History painting

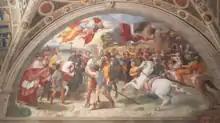
"The Meeting of Leo the Great and Attila" by Raphael and his workshop, 1513–14

The term is generally not used in art history in speaking of medieval painting, although the Western tradition was developing in large altarpieces, fresco cycles, and other works, as well as miniatures in illuminated manuscripts. It comes to the fore in Italian Renaissance painting, where a series of increasingly ambitious works were produced, many still religious, but several, especially in Florence, which did actually feature near-contemporary historical scenes such as the set of three huge canvases on "The Battle of San Romano" by Paolo Uccello, the abortive "Battle of Cascina" by Michelangelo and the "Battle of Anghiari" by Leonardo da Vinci, neither of which were completed. Scenes from ancient history and mythology were also popular. Writers such as Alberti and the following century Giorgio Vasari in his "Lives of the Artists", followed public and artistic opinion in judging the best painters above all on their production of large works of history painting (though in fact the only modern (post-classical) work described in "De Pictura" is Giotto's huge "Navicella" in mosaic). Artists continued for centuries to strive to make their reputation by producing such works, often neglecting genres to which their talents were better suited.